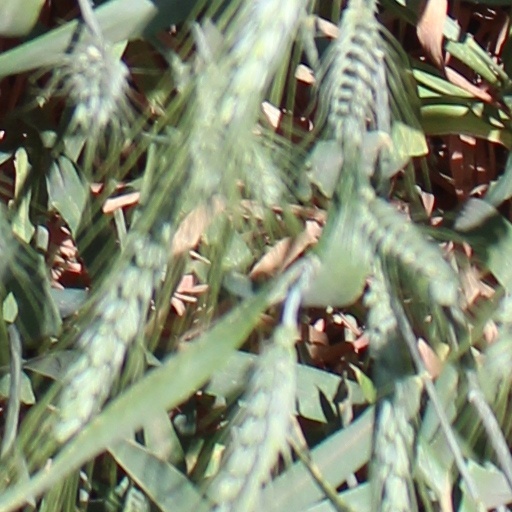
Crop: wheat